Allied Architects Association

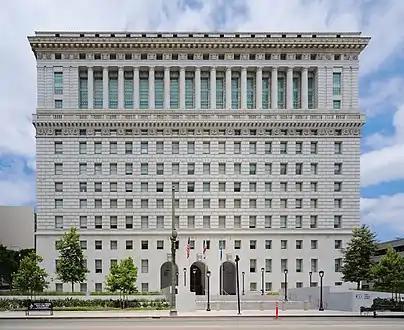
Hall of Justice (Los Angeles)

Allied Architects Association was a coalition of Los Angeles-based architects founded in 1921 to design public buildings. Participating architects included Octavius Morgan, Reginald Davis Johnson, George Edwin Bergstrom, David C. Allison, Myron Hunt, Elmer Grey, Sumner Hunt, Sumner Spaulding, and Pierpont Davis.